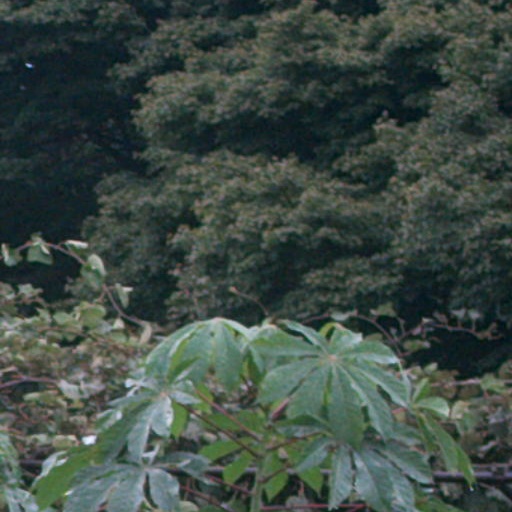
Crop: cassava